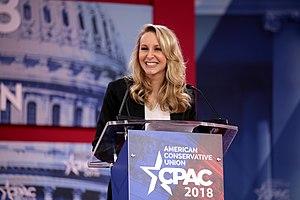
Le « grand remplacement » est une théorie complotiste d'extrême droite, raciste et xénophobe selon laquelle il existerait un processus, délibéré, de substitution de la population française et européenne par une population non européenne, originaire en premier lieu d'Afrique noire et du Maghreb. Ce changement de population impliquerait un changement de civilisation et ce processus serait soutenu par l'élite politique, intellectuelle et médiatique européenne, par idéologie ou par intérêt économique.